Via ferrata

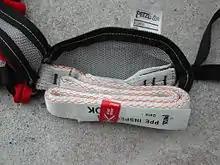
Close-up of a progressive-tear energy absorber

The main type of energy absorber in use today is a tearing energy absorber. This consists of a length of webbing specially sewn together to allow progressive tearing in case of a fall. Such devices can only be used once to arrest a serious fall and will exhibit visible damage afterward. The advantages of this type of absorber are that it is compact and that it can be easily verified that it is not being reused after a fall (particularly valuable in the case of rented equipment); the disadvantage is that it can be used only once, leaving the climber unprotected in case of a second fall.